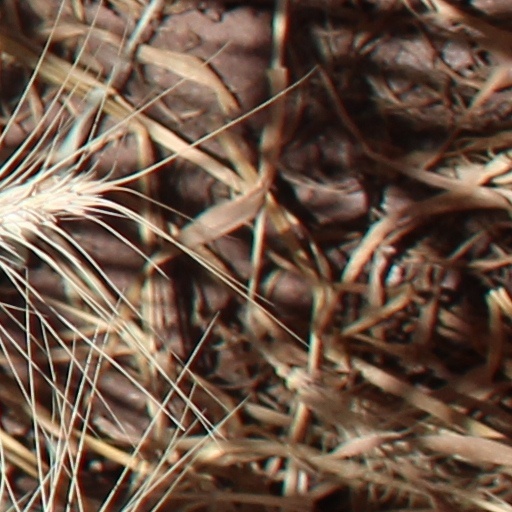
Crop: wheat